Vagn Birkeland

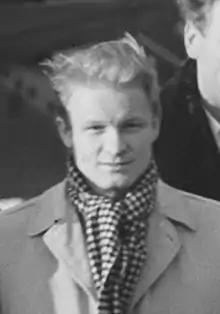
Birkeland in 1955

Vagn Birkeland (15 March 1926 – 2022) was a Danish footballer. He played in five matches for the Denmark national football team from 1954 to 1955.